Diana Oughton

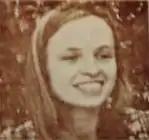
Oughton in 1963

Diana Oughton (January 26, 1942 – March 6, 1970) was an American member of the Students for a Democratic Society (SDS) Michigan Chapter and later, a member of the 1960s radical group Weather Underground. Oughton received her B.A. from Bryn Mawr College. After graduation, Oughton went to Guatemala with the American Friends Service Committee program to teach the young and older Native Americans.